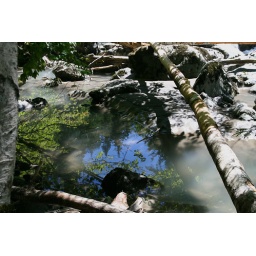
Green leaves and blue sky reflect in a pool long the Nooksack River.